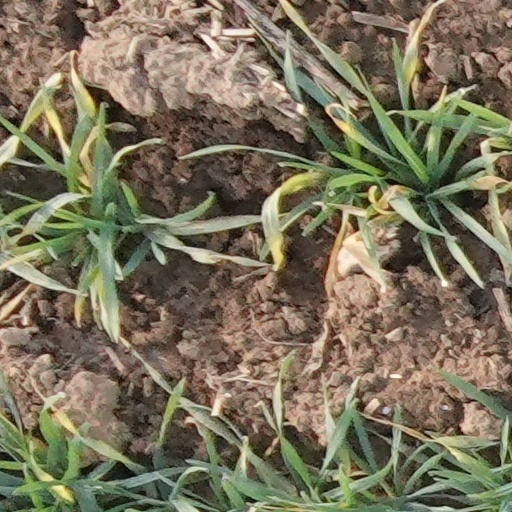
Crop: wheat